Bielsk Podlaski

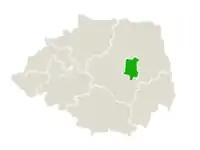
Bielsk Podlaski (Town) in Bielsk County

During the 1939 joint German-Soviet invasion of Poland, which started World War II, the town was captured by the Wehrmacht, which on 23 September handed it over to the Soviets, who occupied it until 23 June 1941, forcibly sending thousands to Siberia. In 1941-1944, the town was occupied by Nazi Germany. Germans murdered its Jewish minority, and in a nearby forest killed approximately 800 Poles. The Germans also operated a forced labour camp in the town. A pogrom took place in Bielsk Podlaski from 5 to 7 July 1941. Between 2 and 15 November 1942, approximately 7,000 local Jews and 4,000 more from Boćki, Brańsk, Narew, Orla, Rudka, and Kleszczele (where the Jews from Milejczyce had been relocated earlier) who had been herded into Bielsk Podlaski, which became a transit ghetto for eleven to fifteen thousand Jews, were deported from the ghetto of Bielsk Podlaski to Treblinka. Bielsk was captured by the Red Army on 30 July 1944. The Russians then carried out arrests of local Polish resistance members, including 12 officers of the local command of the Home Army, who were arrested on 4 August 1944 in nearby Brańsk, where they were deceitfully gathered for a supposed formal meeting with the command of the Soviet 65th Army. The town was soon restored to Poland.